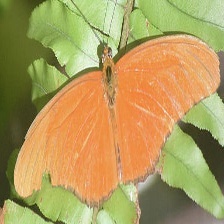
Species: JULIA